Thirty Tyrants

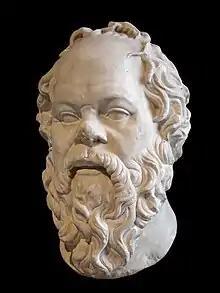
Portrait of Socrates. Marble, Roman artwork (1st century), perhaps a copy of a lost bronze statue made by Lysippos

After the Athenian navy was destroyed at the battle of Aegospotami in 405 BCE, Lysander led the Spartan and Peloponnesian League naval force to Athens for the final destruction of the city. The Athenians prepared for a siege, but without a navy to defend them or import food, many Athenian citizens starved. After the Spartans began cutting them off by occupying Decelea, the Athenians decided to surrender in March 404 BCE. After initial negotiations of surrender failed, Athenian general Theramenes asked the Ecclesia for permission to speak with Lysander, believing that he could get the best possible conditions from the Spartans. His request was granted, and he met with Lysander at Samos, who then sent him to Sparta. Before the Spartan assembly and representatives of the Peloponnesian League, Theramenes negotiated a final surrender of Athens, ending the Peloponnesian War.